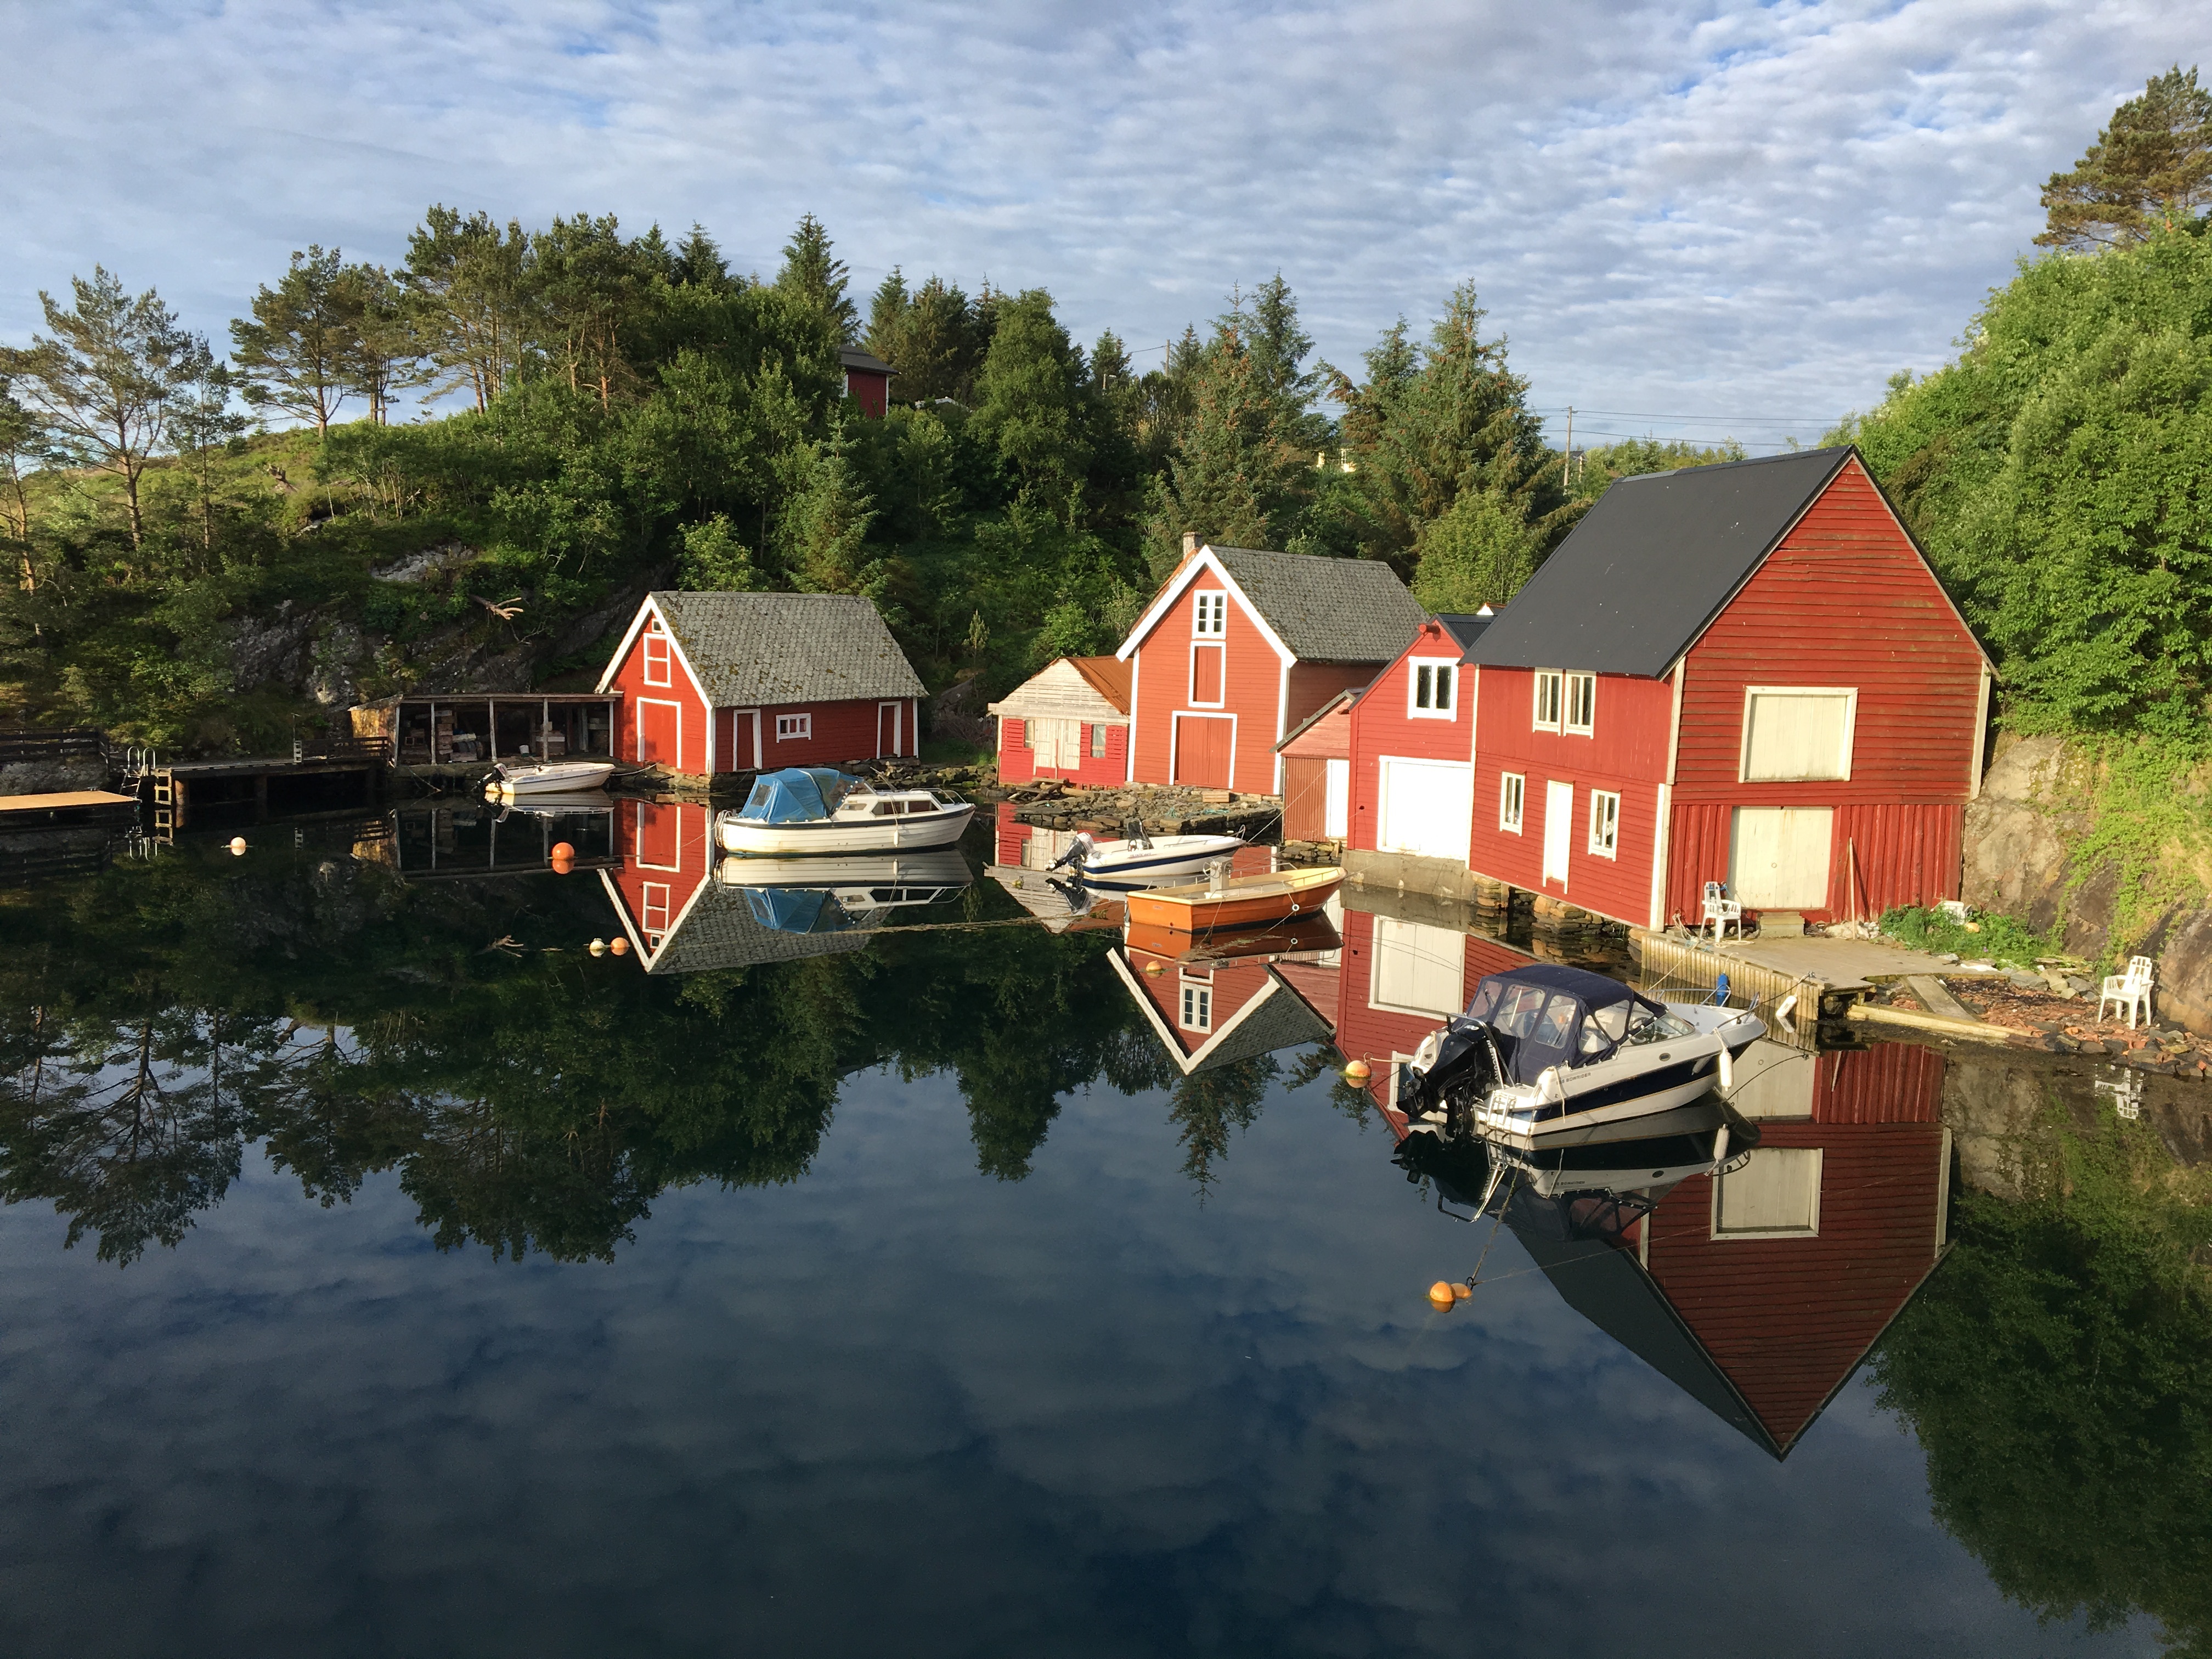
sea, ocean, sky, house, river, canal, summer, reflection, vehicle, boathouse, waterway, outdoors, boats, seahouse